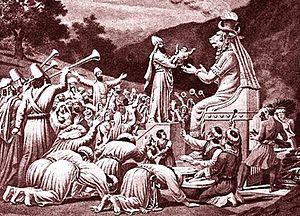
Moloch ou Molech est une divinité dont le culte était pratiqué dans la région de Canaan selon la tradition biblique. Il apparaît dans un contexte lié à des sacrifices d'enfants par le feu.